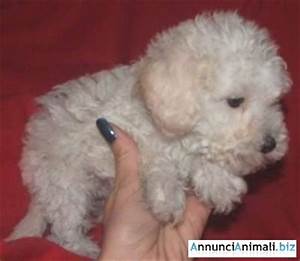
Label: dog